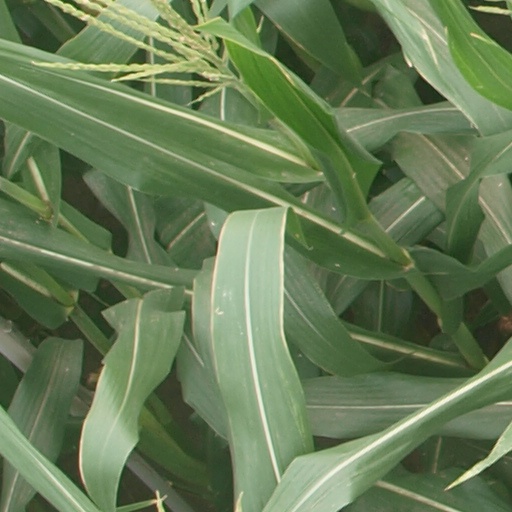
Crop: maize; corn